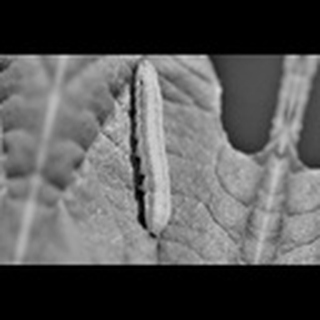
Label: cotton_army_worm